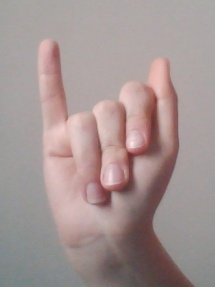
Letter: meem